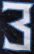
Number: 3